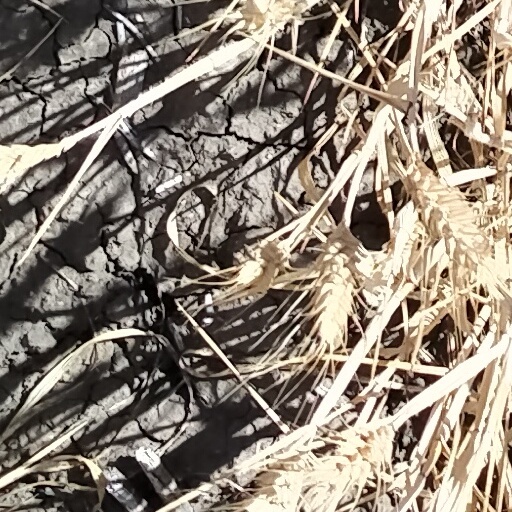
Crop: wheat